Tonkin campaign

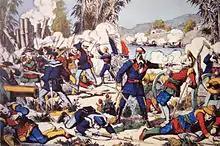
Combat of Nam Định, 19 July 1883.

The early arrival of reinforcements from France and New Caledonia and the recruitment of Cochinchinese and Tonkinese auxiliary formations allowed Bouët to hit back at his tormentors. On 19 July "chef de bataillon" Pierre de Badens, the French "commandant supérieur" at Nam Định, attacked and defeated Prince Hoàng Kế Viêm's besieging Vietnamese army, effectively relieving Vietnamese pressure on Nam Định.